Inverkip

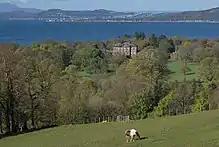
Ardgowan House with the Firth of Clyde beyond. Viewed from Bargane Hill.

By the 13th century, a castle had been built at what is now Ardgowan House. This early castle changed hands between the Scots and the English during the Wars of Independence. Robert The Bruce fought here for both sides during this period. The land was acquired by the Stewarts in 1390 and they built the existing castle during the 15th century. Contained in the gardens of Ardgowan House and away from the public eye, it consists of a three-storey square keep with a garret. The main entrance is at first floor level and is accessed by an external stairway. The castle was abandoned as a residence when Ardgowan House was built by the Shaw-Stewarts in 1799–1801. Following construction of Ardgowan House, the first proper road to Greenock was constructed by Sir John Shaw Stewart and opened in 1803.